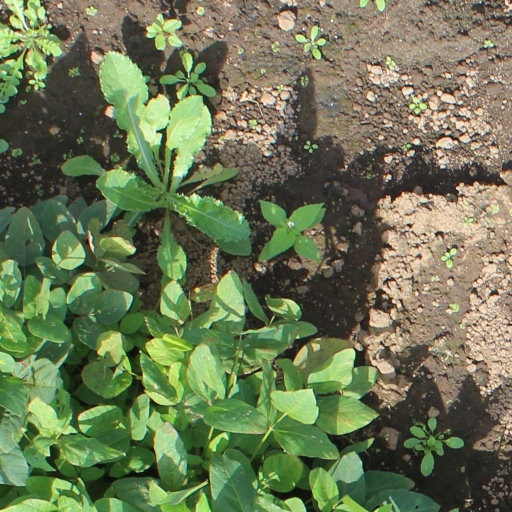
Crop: soybean